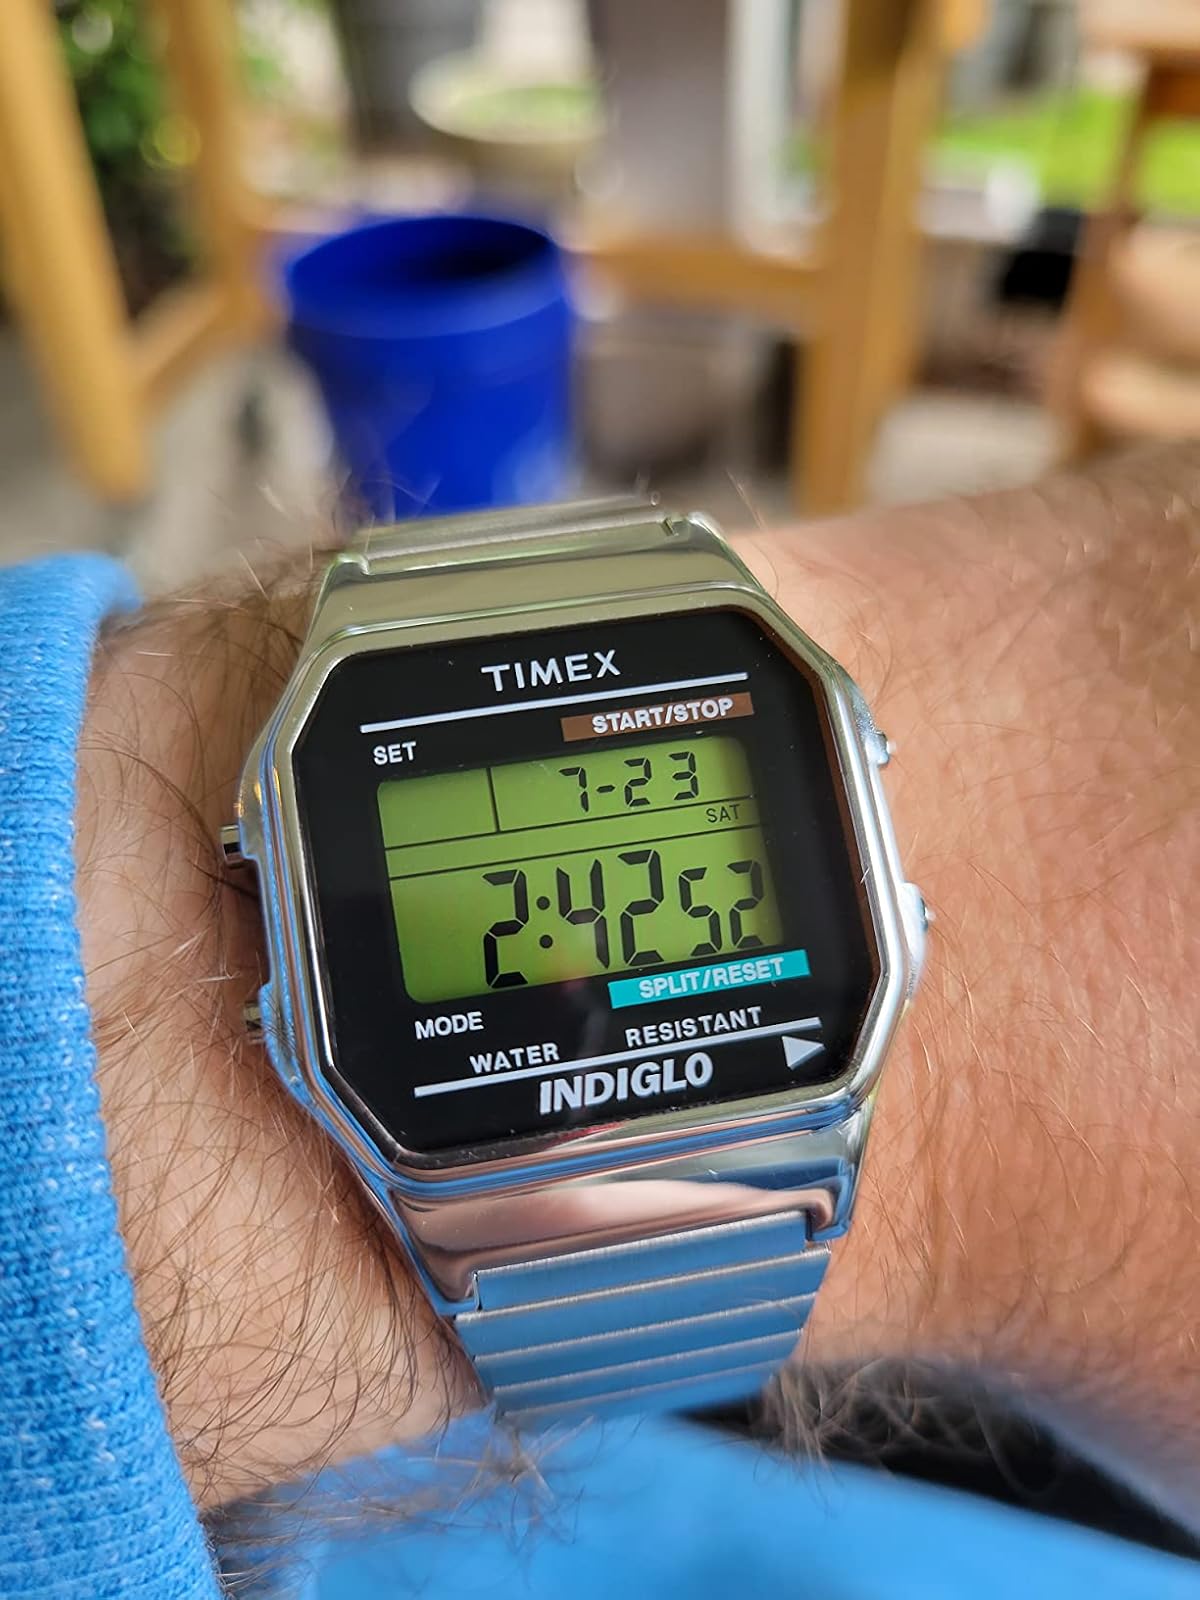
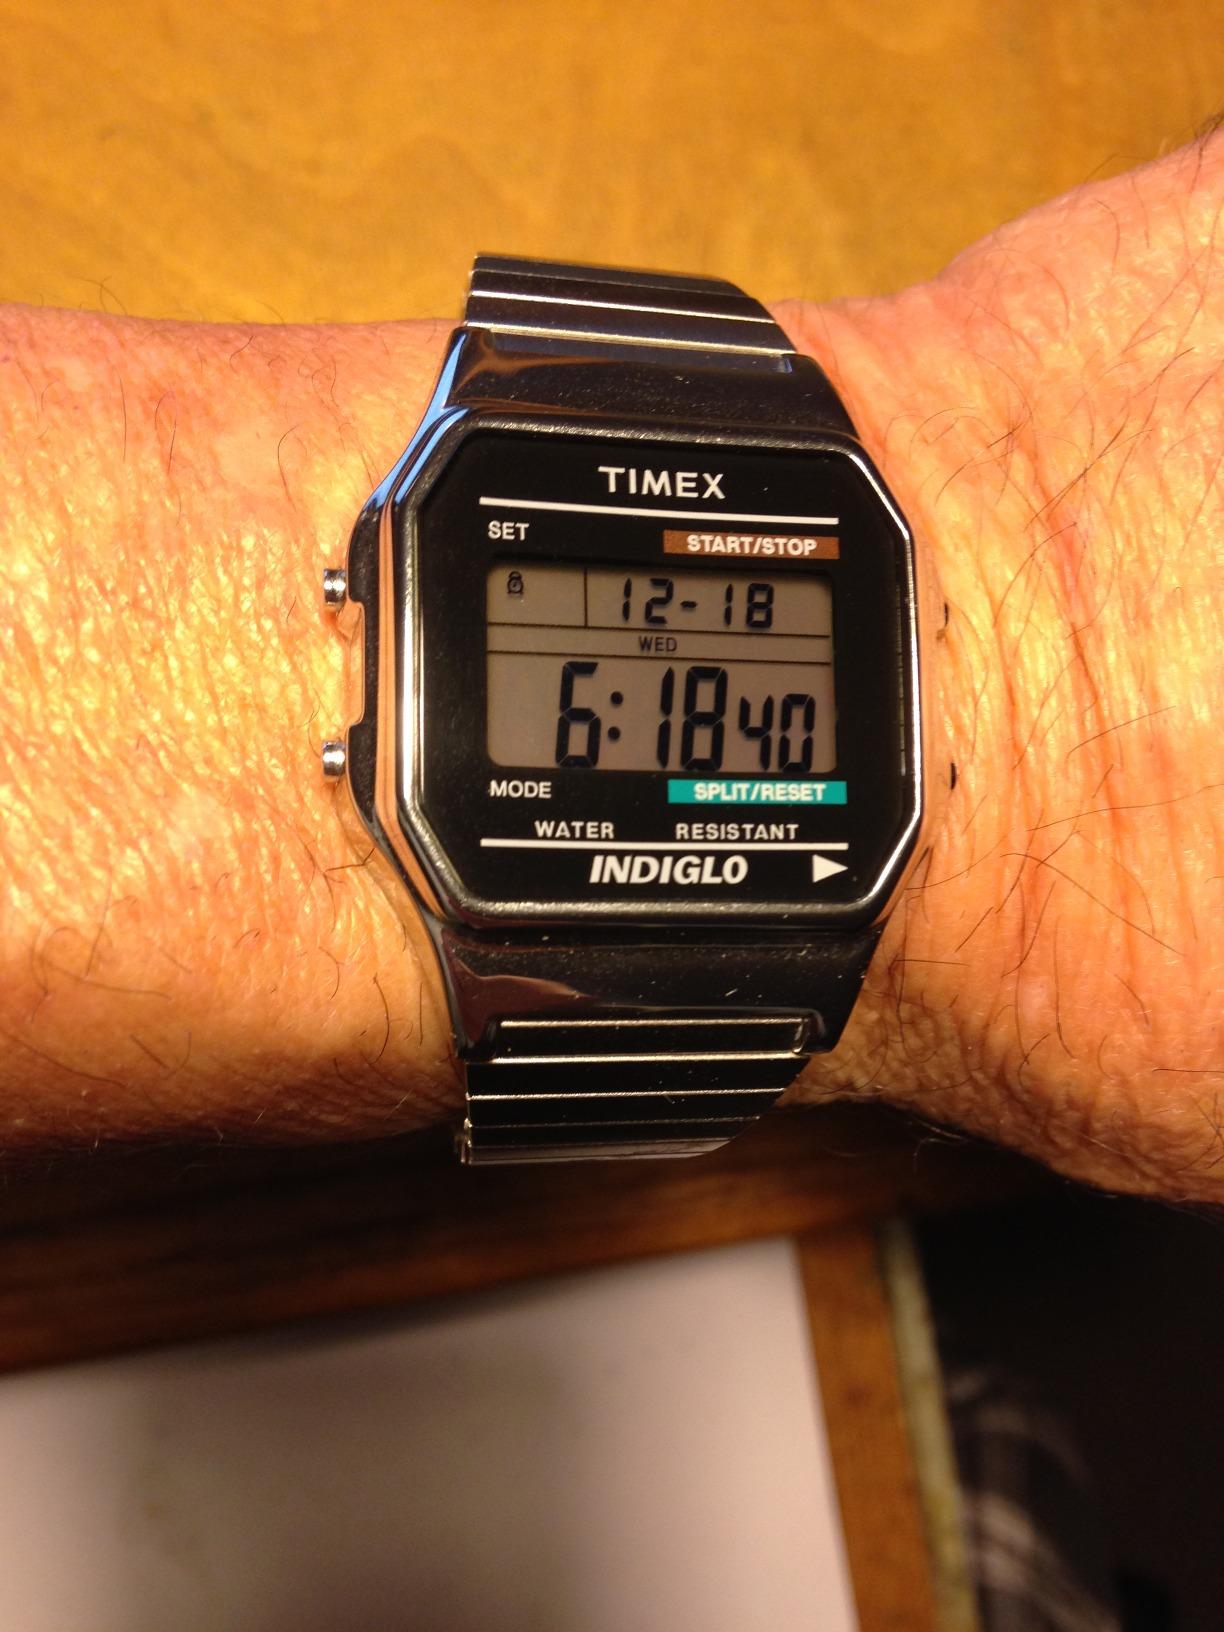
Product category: accessories_watch
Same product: yes